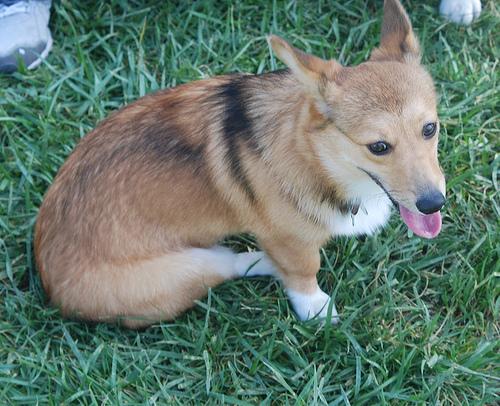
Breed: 2909-n000116-Cardigan